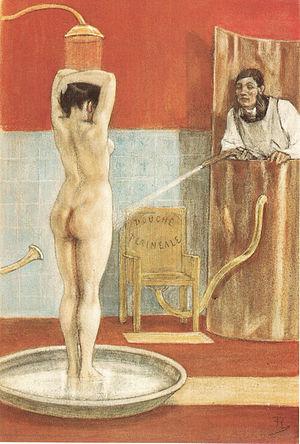
Une douche est un jet d'eau dirigé sur le corps qui est généralement pratiqué pour des raisons de propreté, d'hygiène, de délassement, ou dans un but thérapeutique.